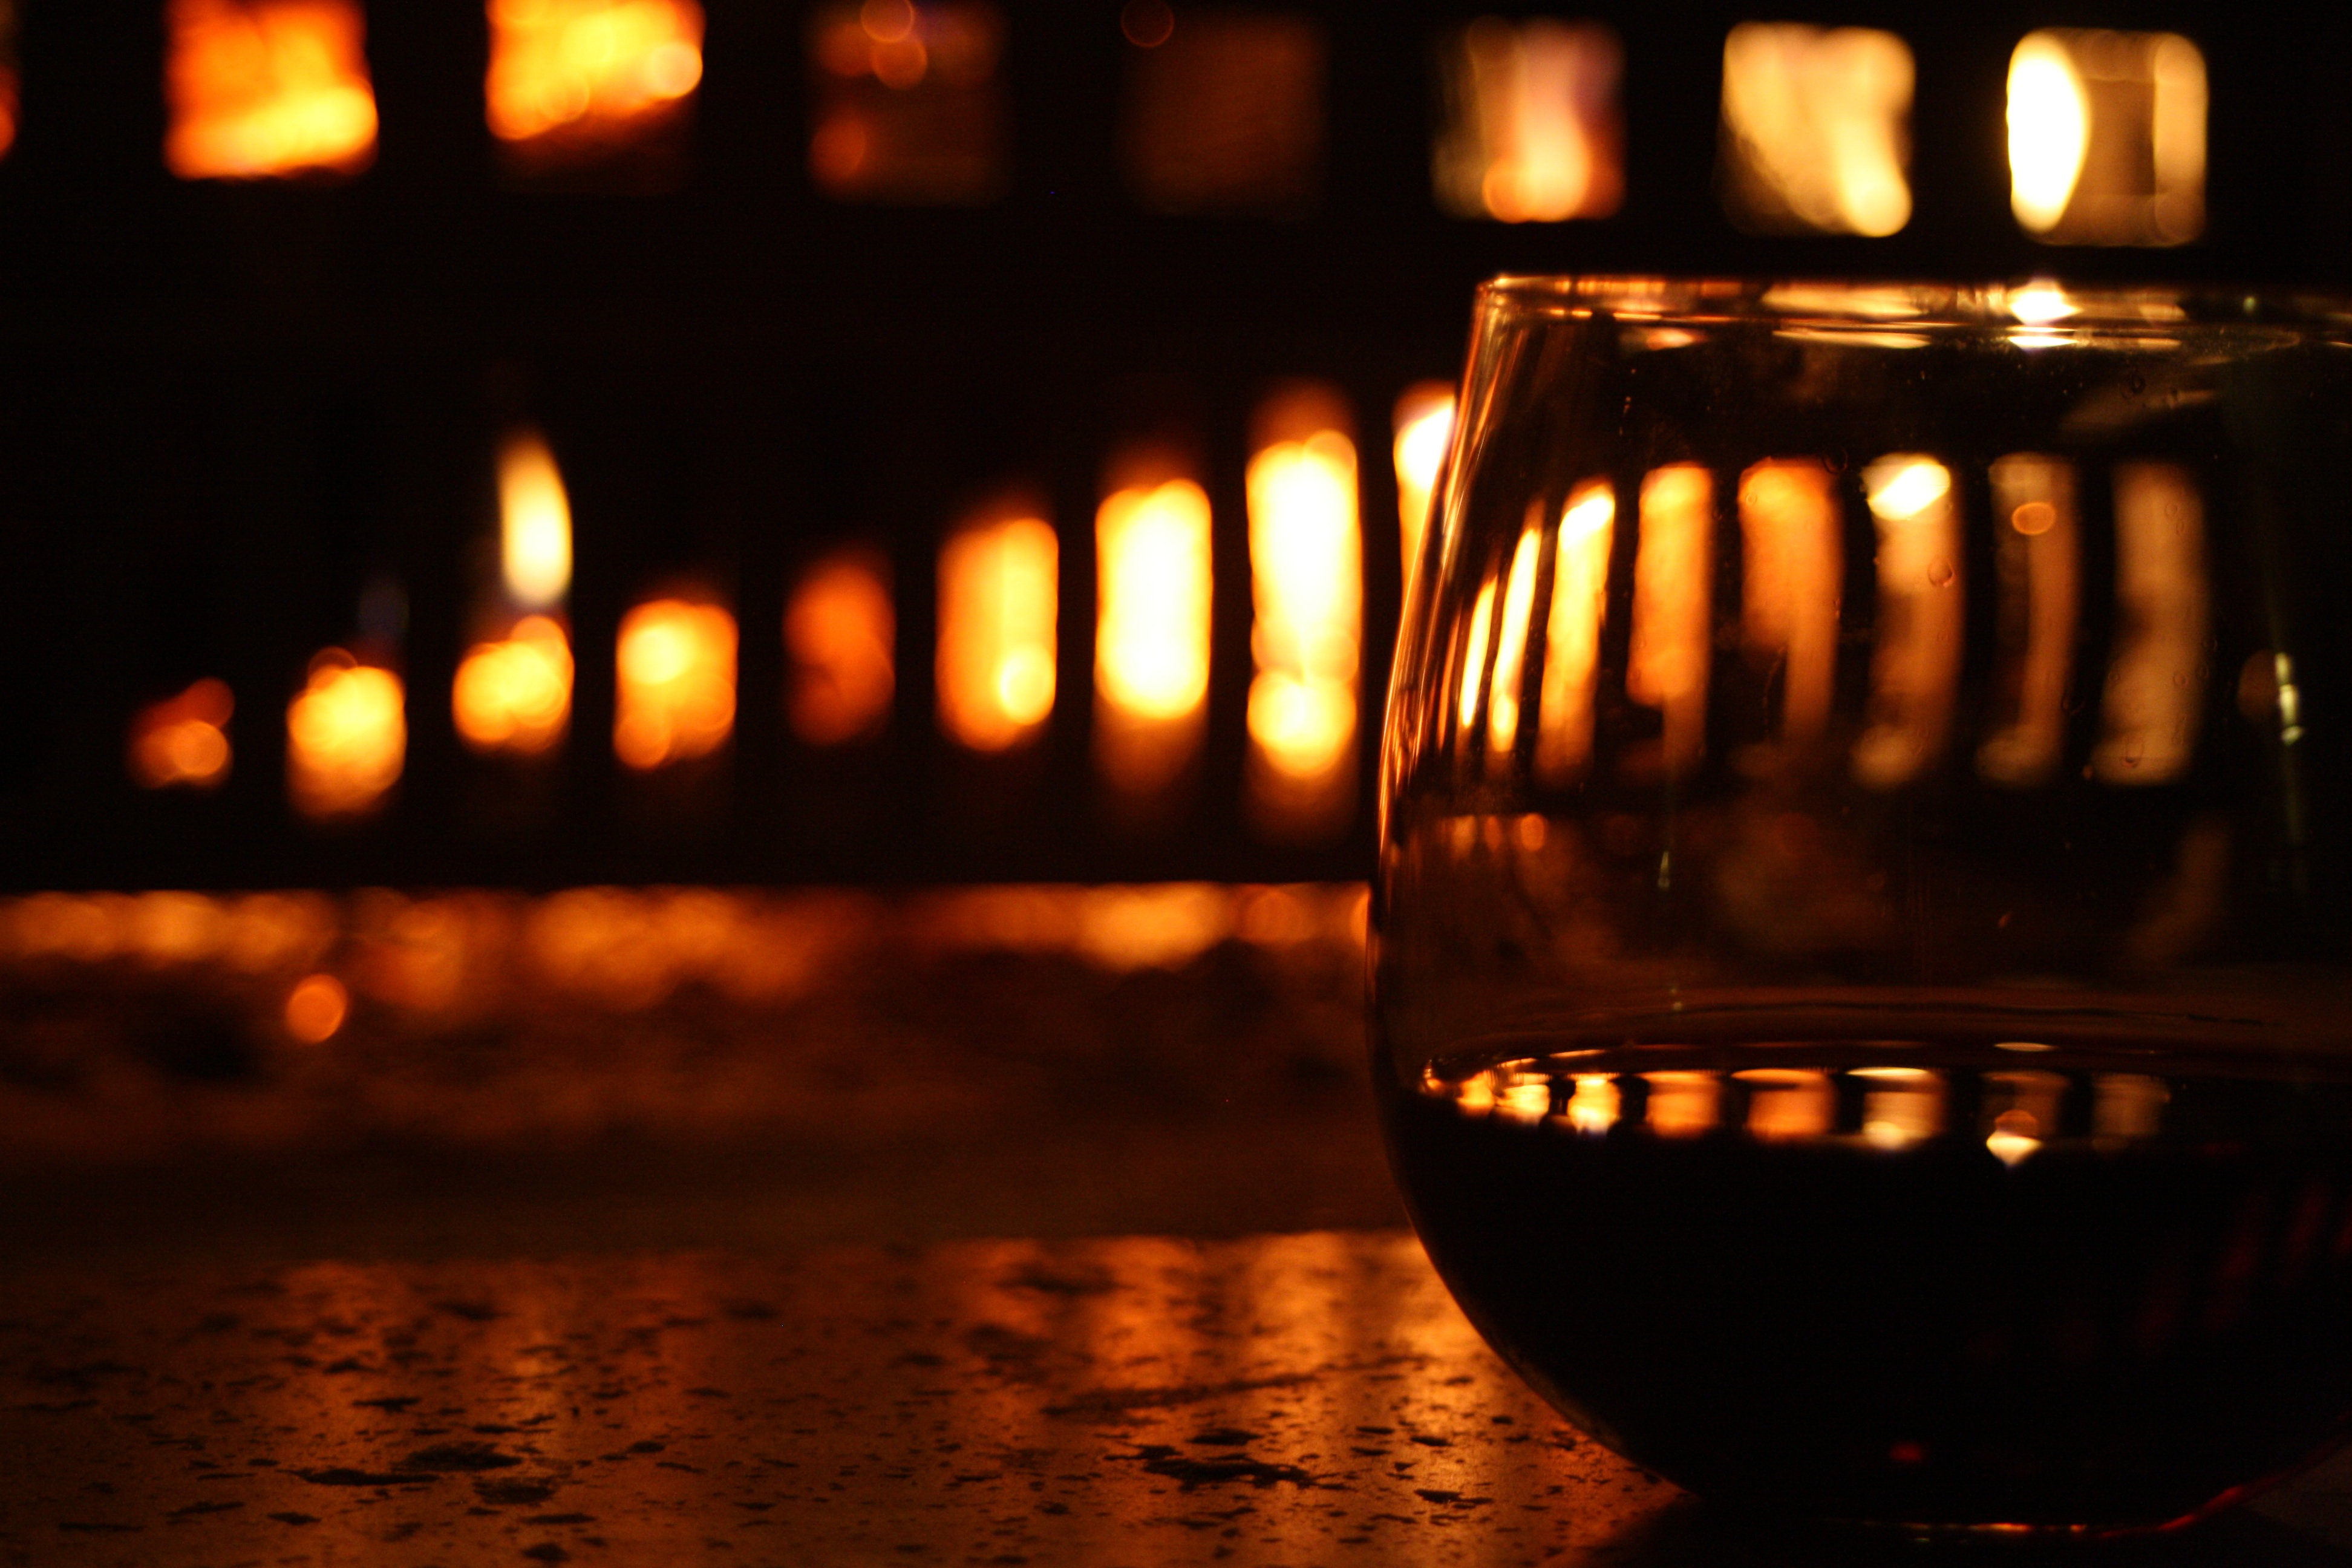
light, wine, night, glass, evening, reflection, drink, darkness, lighting, wine glass, alcoholic beverage